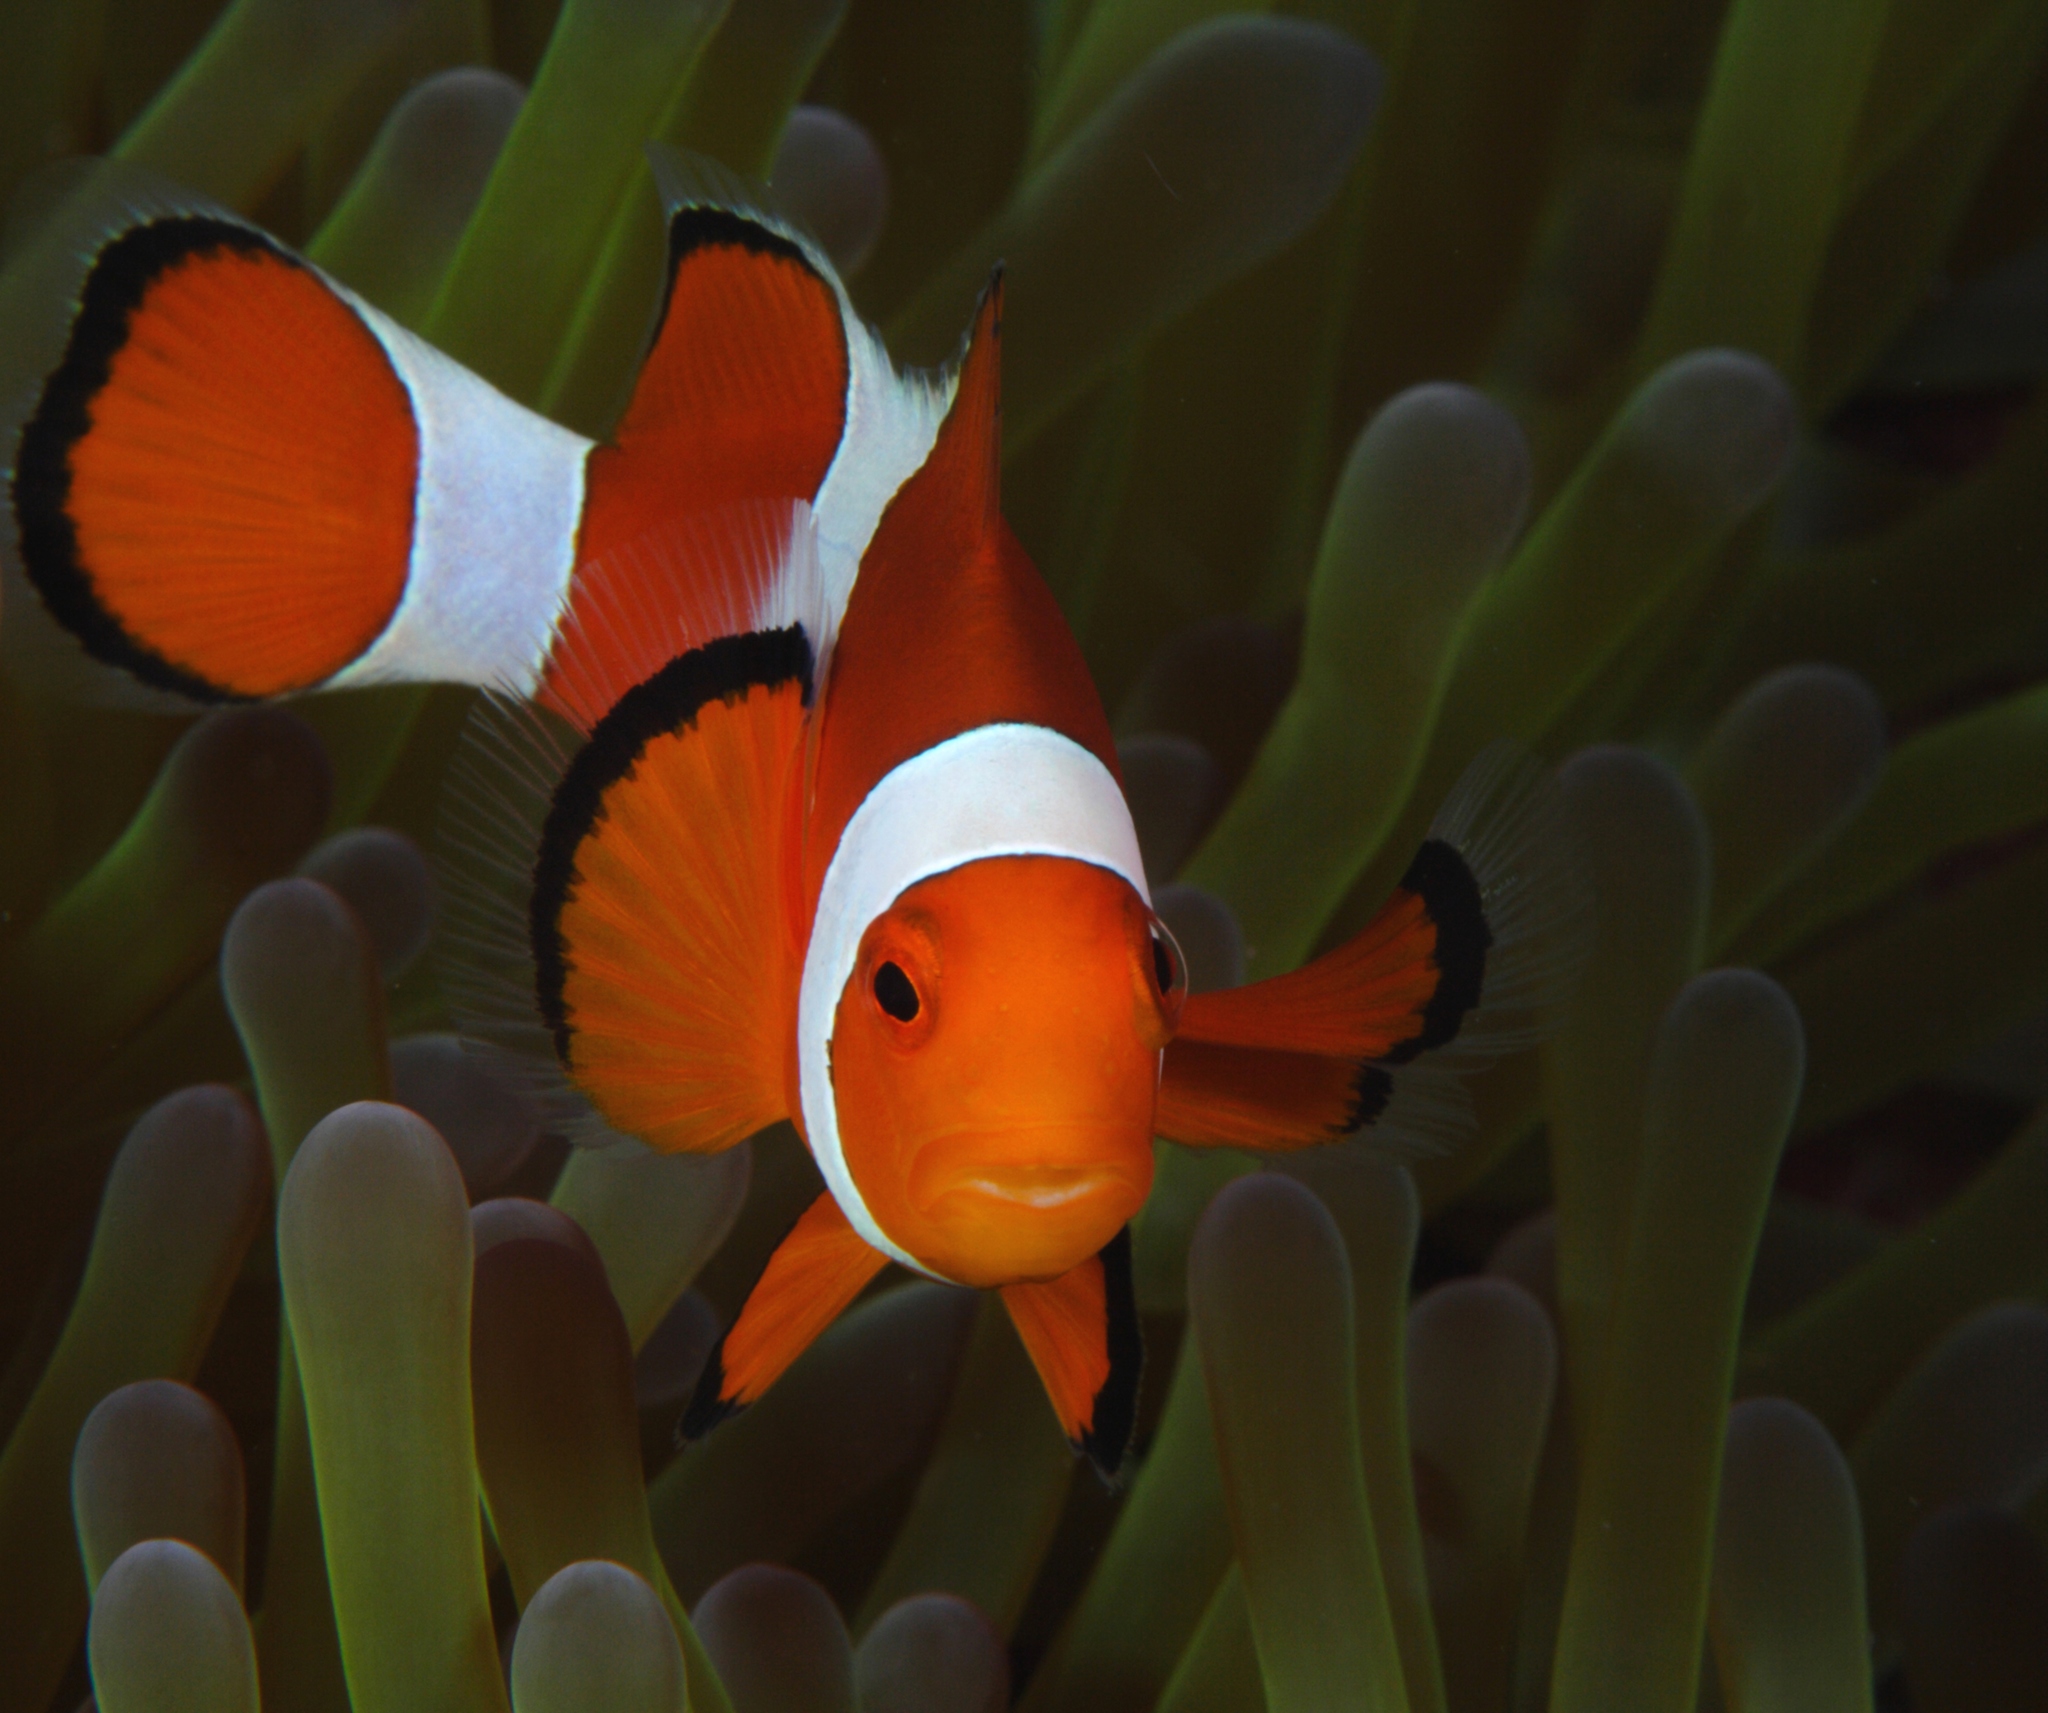
Amphiprion ocellaris (Ocellaris Anemonefish)